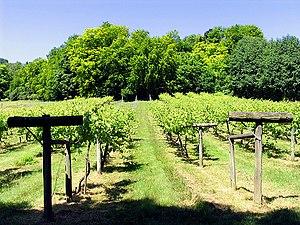
Il y a eu une véritable viticulture en Grande-Bretagne il y a quelques centaines d'années mais il n'en reste que peu de choses actuellement. Néanmoins, les Britanniques sont en général très intéressés, voire passionnés, par tout ce qui concerne le vin, et ce depuis des siècles. On peut citer Hambledon vineyard comme le précurseur de la viticulture moderne anglaise dans les années 1950.
La culture de la vigne en hautain est une méthode culturale connue depuis l'Antiquité. Cette façon de faire fut particulièrement utilisée par les Grecs, les Scythes et les Romains.